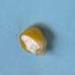
Maize quality: Bad